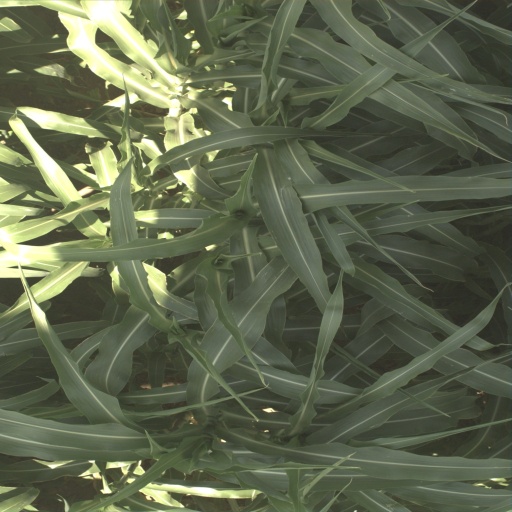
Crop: sorghum